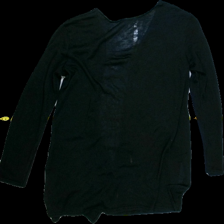
View: back
Type: Cardigan
Category: Ladies
Brand: Not Applicable
Colors: Black
Material: 50%polyester 47%viscose 3%elastane
Pattern: Plain
Cut: Regular
Season: All
Trend: No trend
Stains: Yes
Price range: <50
Recommended usage: Export